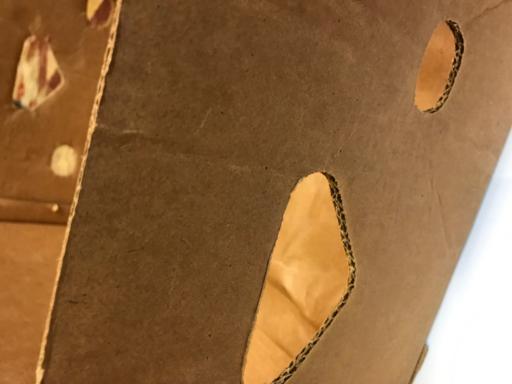
Waste category: cardboard